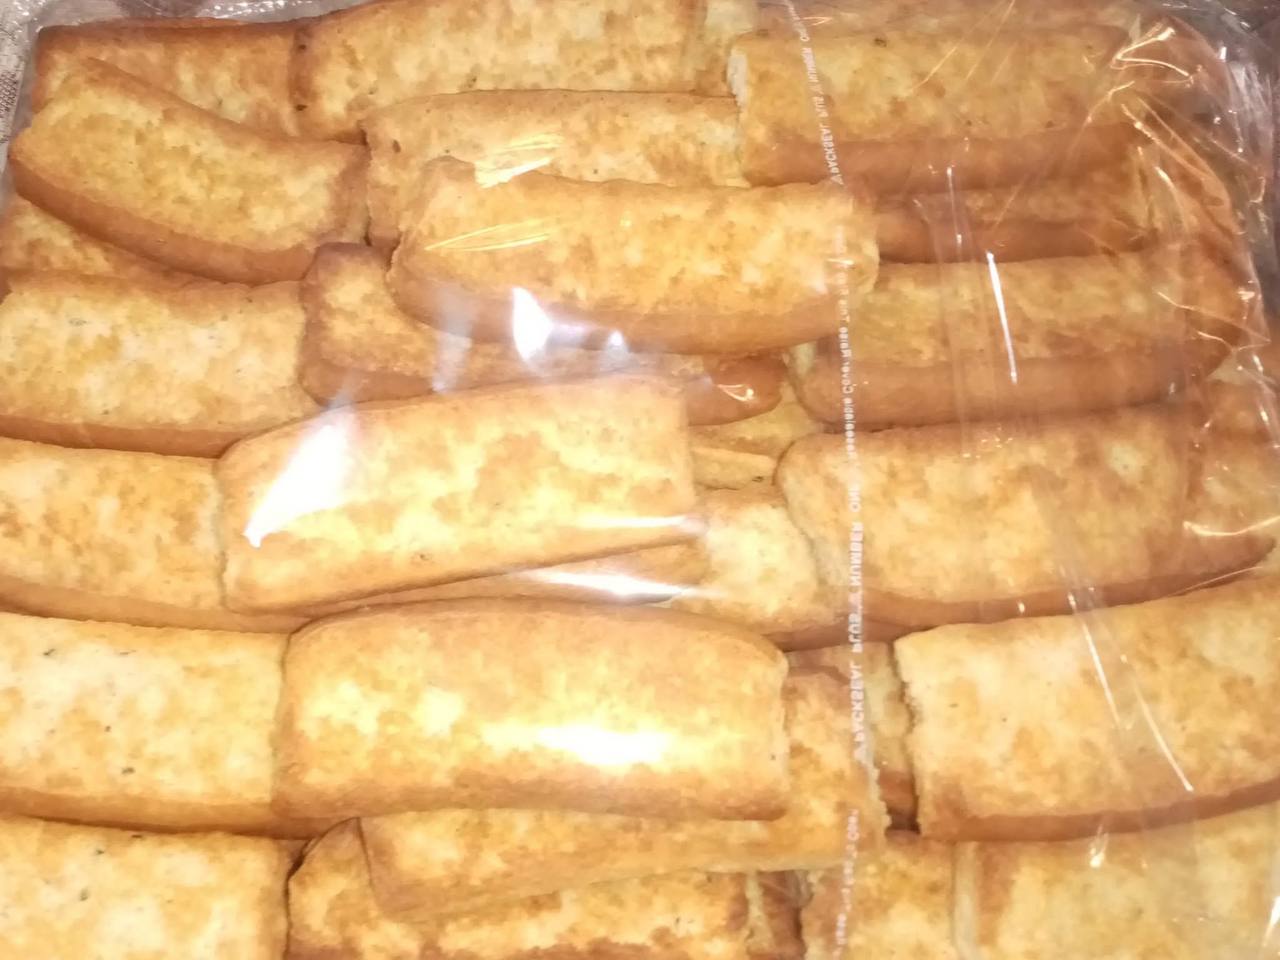
الوصف بالفصحى: خبز جاف محمص داخل غلاف بلاستيكي
الوصف بالعامية السودانية: كيس فيهو قرقوش
التصنيف: Food & Drinks